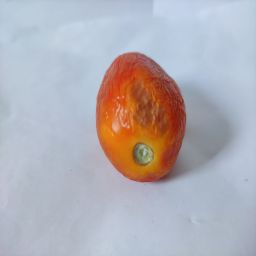
Crop: Tomato
Quality: Old